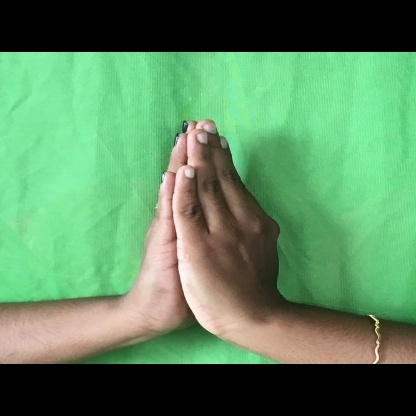
Mudra: Anjali